List of Saturday Night Live guests (U–Z)

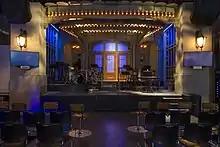
The main stage of "Saturday Night Live" where an episode host will perform the opening monologue

"Saturday Night Live" ("SNL") is an American late-night sketch comedy and variety show created by Lorne Michaels. It premiered on NBC on October 11, 1975, under the title "NBC's Saturday Night". The show usually satirizes contemporary American popular culture and politics. "SNL" features a two-tiered cast: the repertory cast members, and newer cast members known as "Featured Players." A typical episode of "SNL" features a single host, who delivers the opening monologue and performs in sketches with the cast. The format also features a musical guest, and a number of episodes have featured celebrity cameos.